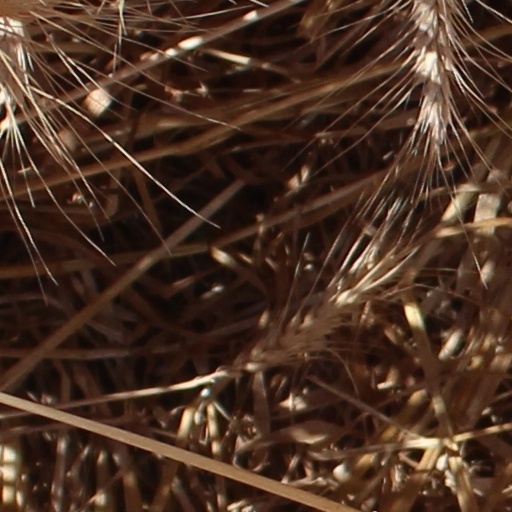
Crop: wheat